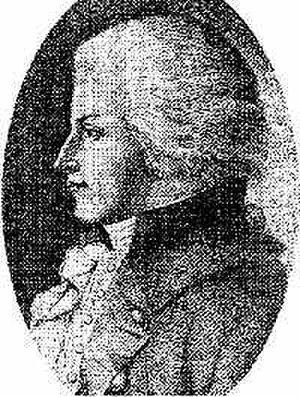
Georg Franz Hoffmann est un botaniste et mycologue allemand, né le 13 janvier 1760 à Marktbreit et mort le 17 mars 1826 à Moscou.